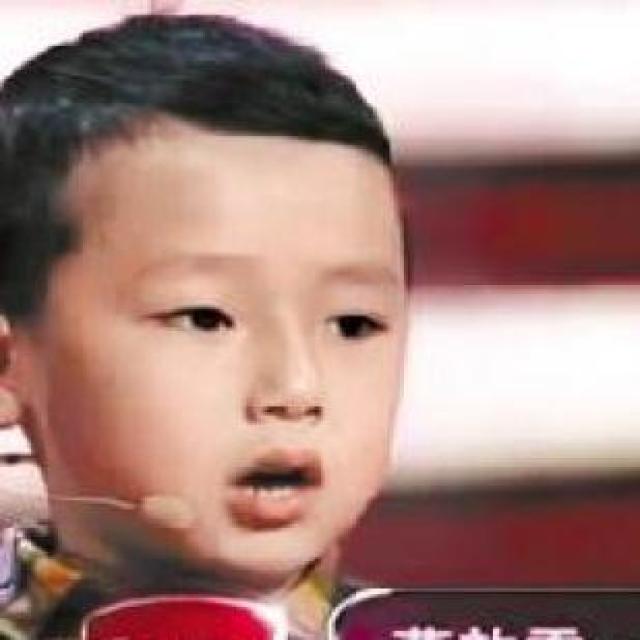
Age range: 0-12